Jean-Claude Juncker

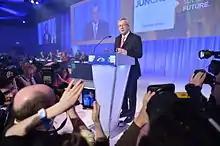
Juncker delivering a speech at the election congress of the People's Party in March 2014

After a seven-hour debate in the Chamber of Deputies on 10 July, the withdrawal of support from the Christian Social People's Party's coalition partner, the Luxembourg Socialist Workers' Party (LSAP), forced Juncker to agree to new elections. Alex Bodry, President of LSAP and Chair of the Parliamentary Inquiry into SREL, declared his lack of confidence in Juncker, saying: "We invite the prime minister to take full political responsibility in this context and ask the government to intervene with the head of state to clear the path for new elections." Juncker tendered his resignation to the Grand Duke on 11 July. After the election, the CSV entered the opposition for the first time in 34 years and Juncker was succeeded on 4 December 2013 by Xavier Bettel.